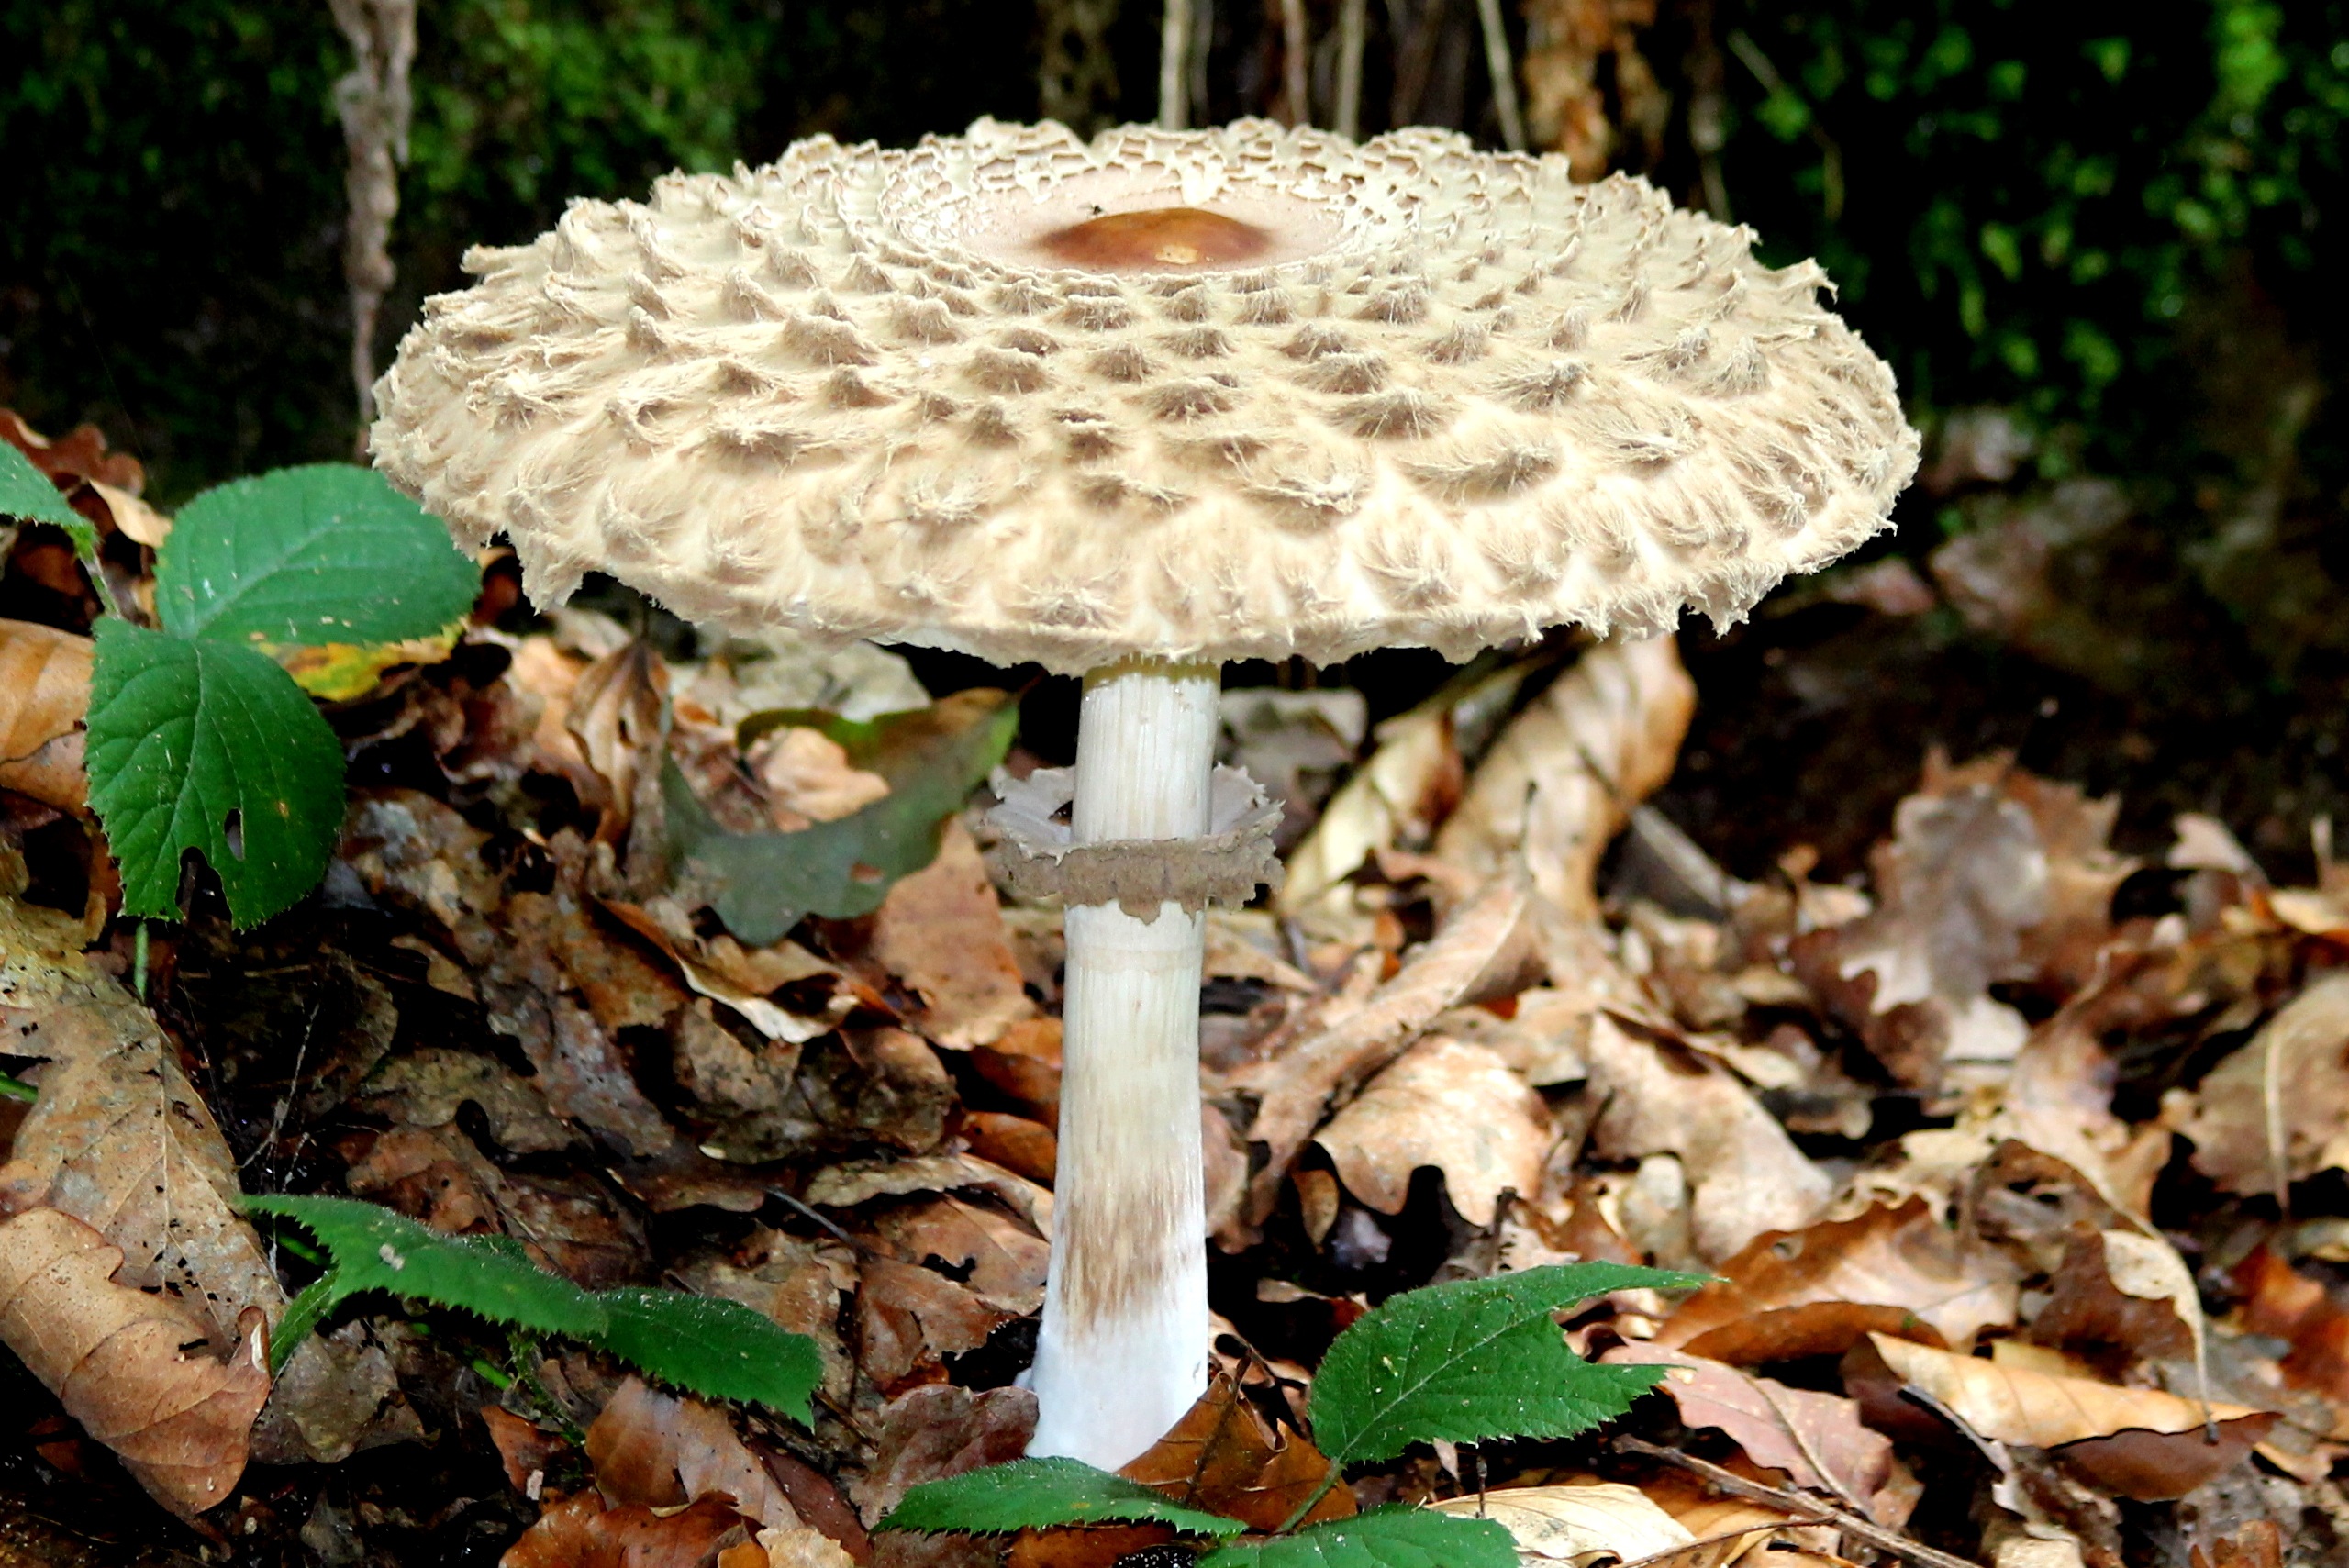
forest, leaf, autumn, brown, botany, mushroom, flora, leaves, fungus, woodland, agaric, agaricus, mushroom picking, oyster mushroom, edible mushroom, medicinal mushroom, agaricomycetes, agaricaceae, penny bun